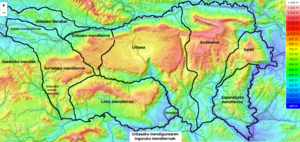
Carte topographique des massifs environnants le massif géologique d'Urbasa.